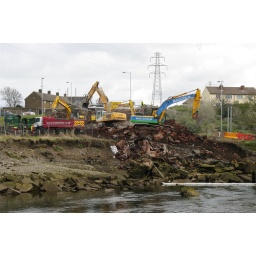
Taking the road bridge down before the temporary one opens. Part of the bridge, over the river, collapsed in the recent floods